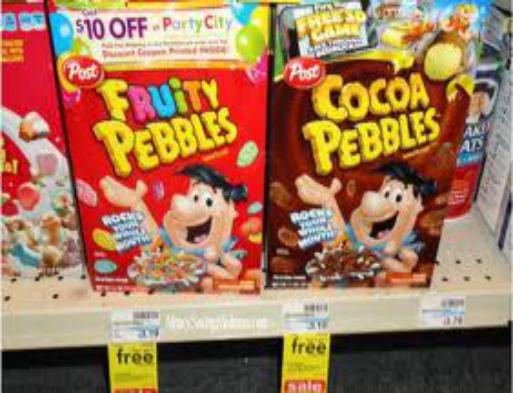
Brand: Cocoa Pebbles
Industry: Food